Fittipaldi Automotive

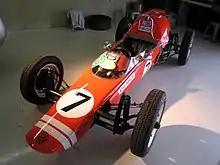
Fitti-Vee: The Fittipaldis built their first racing cars in Brazil for Formula Vee in 1967

In the 1960s the young Fittipaldi brothers, Wilson and Emerson, ran a successful business in their native Brazil building karts and tuning engines. They went on to build customer Formula Vee racing cars and various successful one-off sports cars, including a twin-engined, fibreglass-bodied Volkswagen Beetle, as well as maintaining a car and racing accessories business. They were also race-winning drivers in Brazil and in the late 1960s went to Europe, where they progressed through the junior ranks to reach Formula One, the highest international single seater racing category. The younger brother, Emerson, was the more successful; by 1970 he was driving for the Lotus team in Formula One and won his first world championship in 1972. Wilson drove for the Brabham team in Formula One in 1972 and 1973, scoring a best race finish of fifth place. In late 1973 the brothers decided to start their own Formula One team.